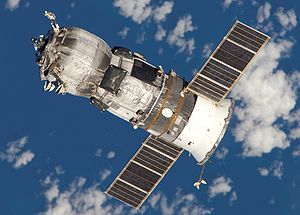
ISS Ekspedition 16 / Se også
ISS Ekspedition 16 var den 16. tur til Den Internationale Rumstation. Ekspeditionen var sammensat af fire hold astronauter, den samlede ekspedition varede seks måneder.